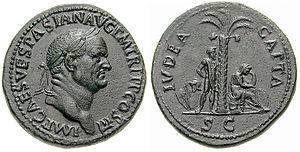
Le siège de Jérusalem en 70 est l'événement décisif de la première guerre judéo-romaine, la chute de Massada en 73 ou 74 y mettant un terme.
Le palmier dattier de Judée est une variété ancienne de dattier qui poussait autrefois en Judée. On ne sait pas s'il a jamais existé un cultivar de palmier spécifique à la Judée, mais les dattes cultivées dans la région étaient très réputées pendant des milliers d'années, et le dattier était autrefois considéré comme un symbole de la région et de sa fertilité. La culture des dattes dans la région avait presque disparu depuis le XIVᵉ siècle du fait des changements climatiques et de la dégradation des infrastructures, mais a été relancée à l'époque moderne.
L'histoire des Juifs en terre d'Israël se développe sur près de 3000 ans et témoigne, malgré la dispersion des Juifs, de l'importance particulière, pour eux, de la terre d'Israël.